Luciana Begazo

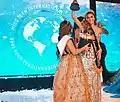
Pictured winning Miss Teen International in 2019

Luciana Begazo Medina (born August 4, 1999, in Camaná, Peru) is a Peruvian model and beauty pageant titleholder who was crowned Miss Teen International 2019 in Ecuador. She is the first Peruvian to win the Miss Teen International title.